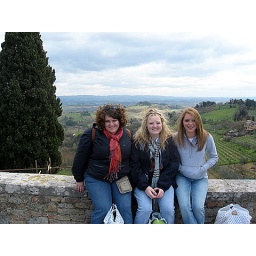
Me, Shalane, and Amber sitting on a rock wall in the amazingly beautiful Tuscany.